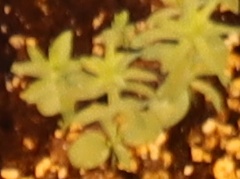
Label: Flax